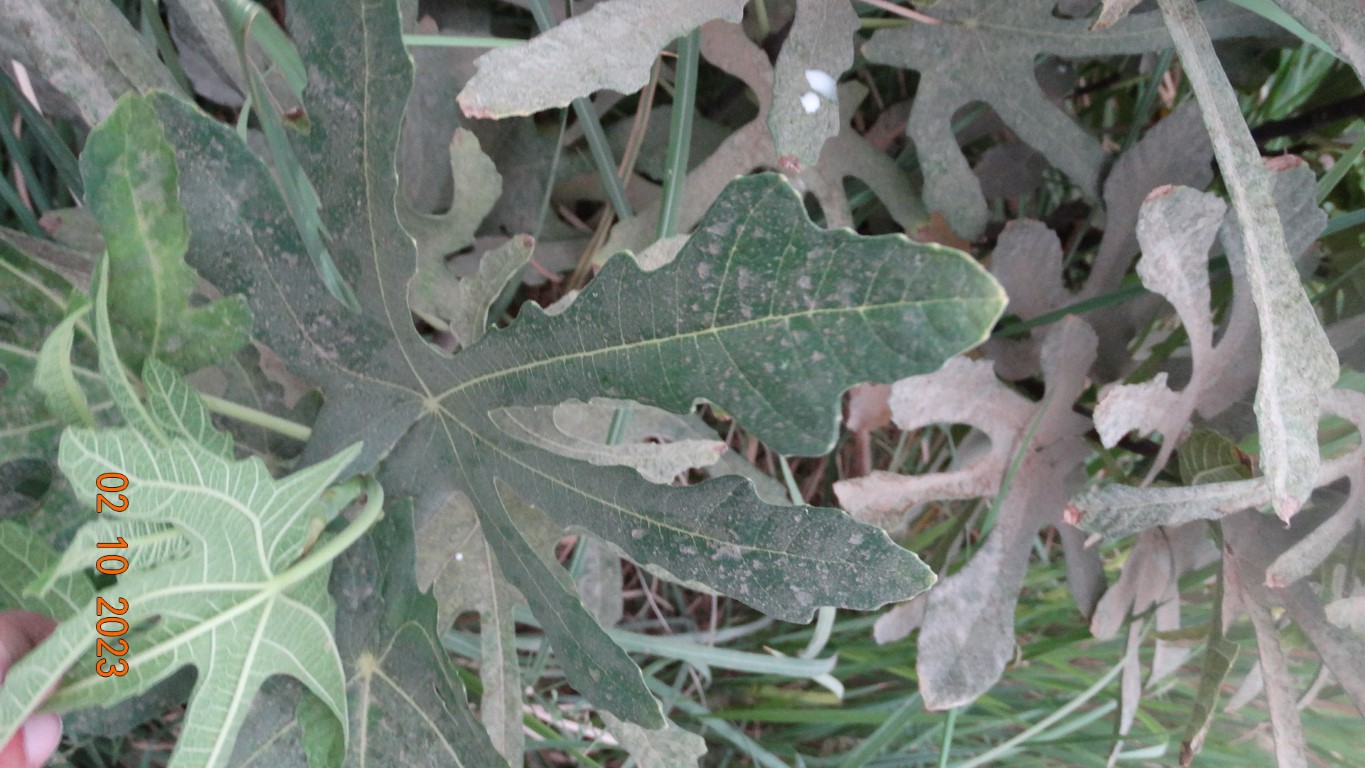
Label: healthy